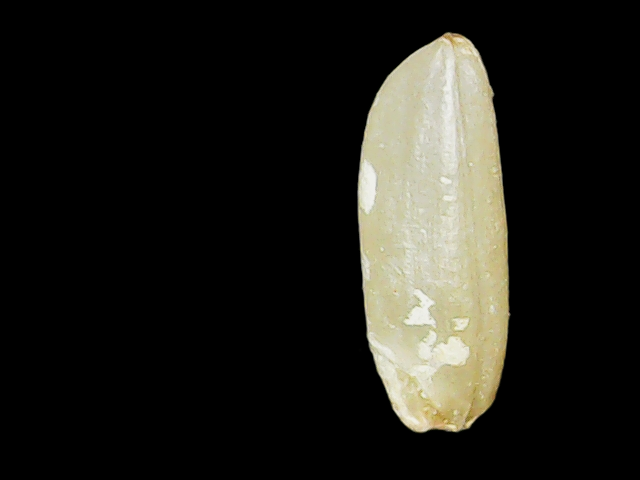
Rice variety: Binadhan12